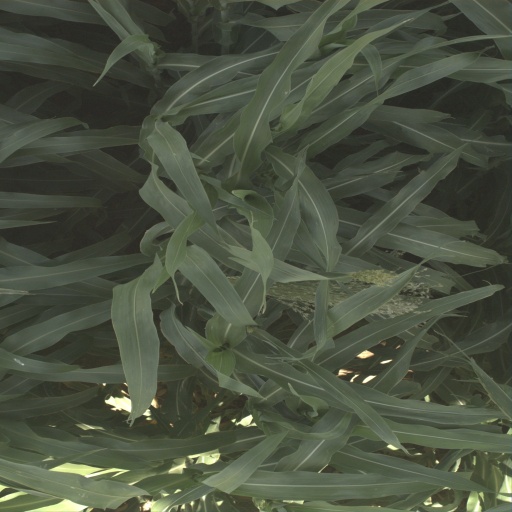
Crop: sorghum